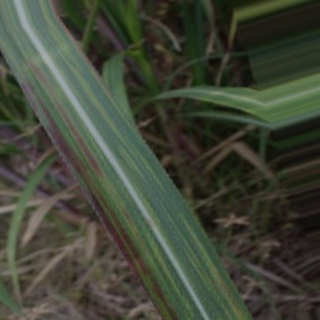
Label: sugarcane_bacterial_blight